Tusoteuthis

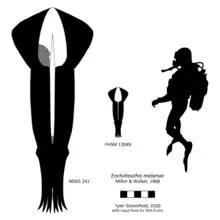
The largest specimen that is described as "Tusoteuthis" is later reclassified as "Enchoteuthis".

Due to fragmentary nature of holotype specimen, it is hard to determine other specimens that are described as "T. longa" are actually belonging to that species, and species "T. longa" itself is likely to be "nomen dubium". Some of specimens, including gladius remains which has yielded an estimated mantle length close to or equal to that of the modern giant squid, should be classified as specimens of "Enchoteuthis melaneae" instead. Another species of "Tusoteuthis", "T. cobbani" was also reclassified to genus "Enchoteuthis".